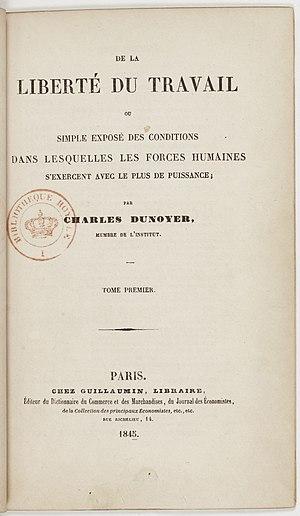
Charles Dunoyer, né le 20 mai 1786 à Carennac et mort le 4 décembre 1862 à Paris 6ᵉ, est un juriste et économiste français.